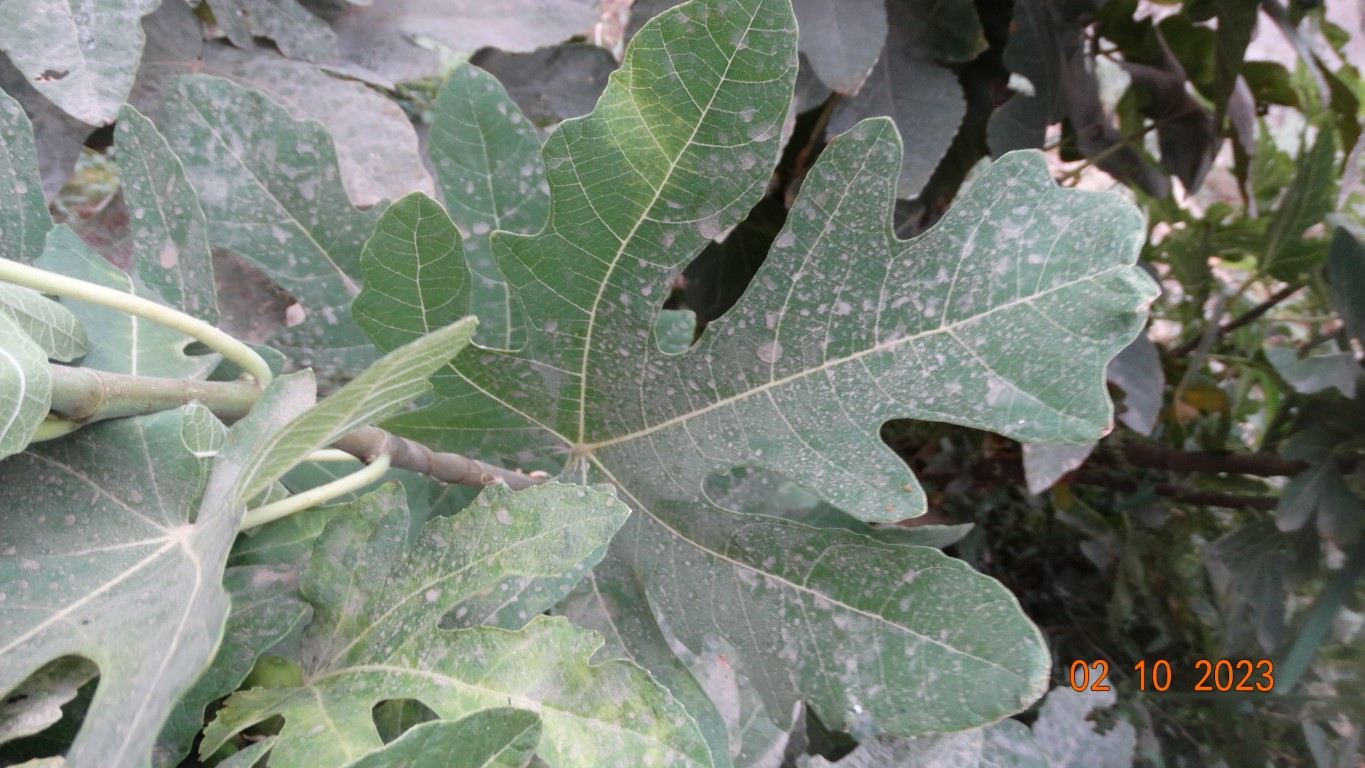
Label: healthy